Texas State Bobcats women's basketball

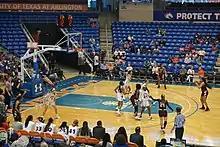
Texas State in action in the 2020 Sun Belt Conference women's basketball tournament

The Bobcats have an all-time record (as of the end of the 2015–16 season) of 715–682. They have made the NCAA Tournament twice (1997 and 2003), the WNIT once (2008) and the WBI twice (2014 and 2015).